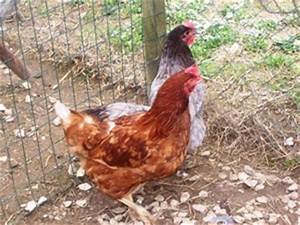
Label: gallina